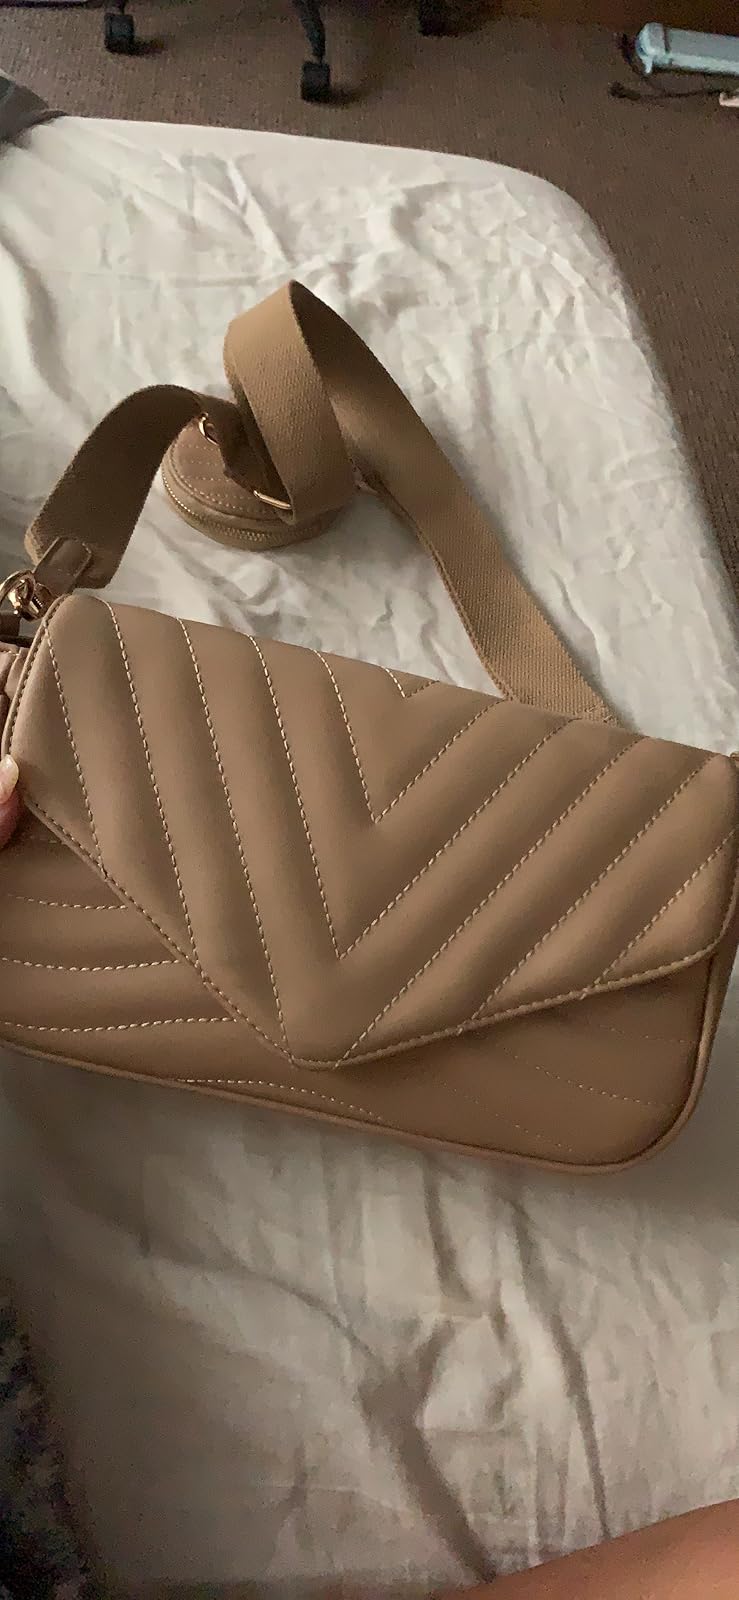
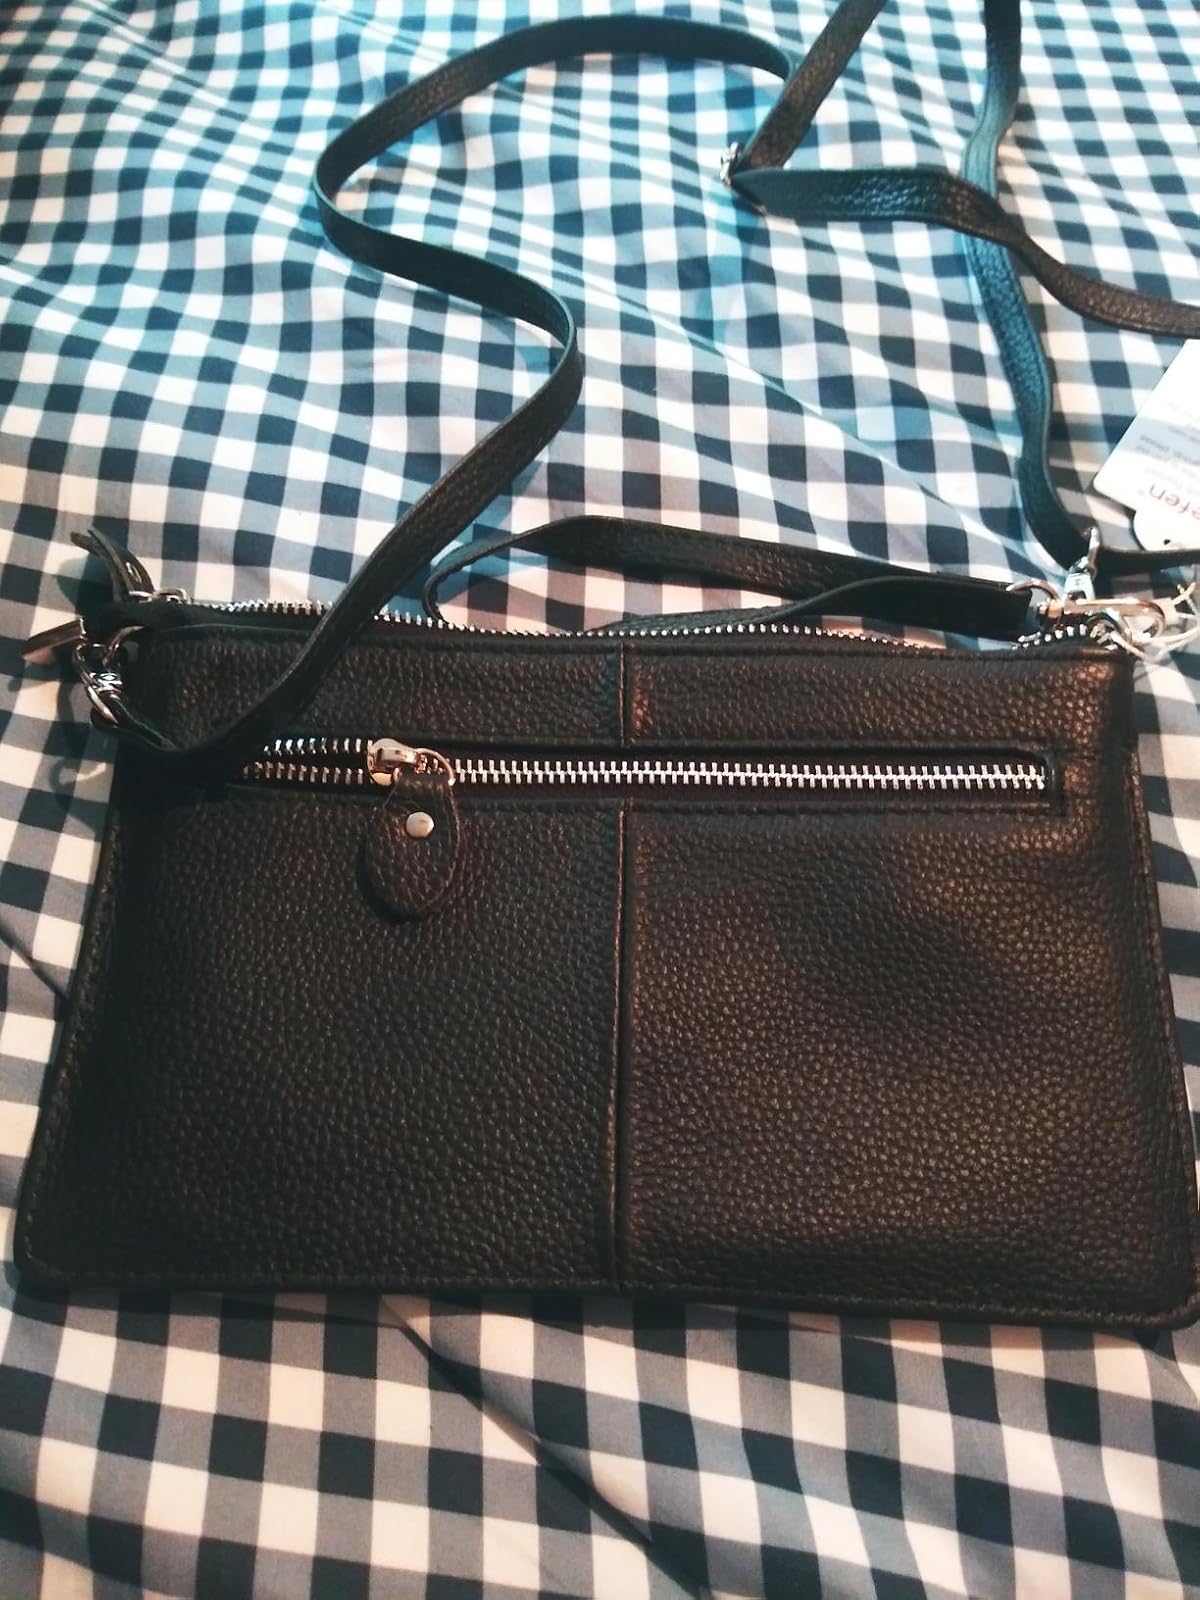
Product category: accessories_handbag
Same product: no